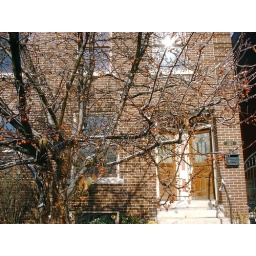
tree by brick house